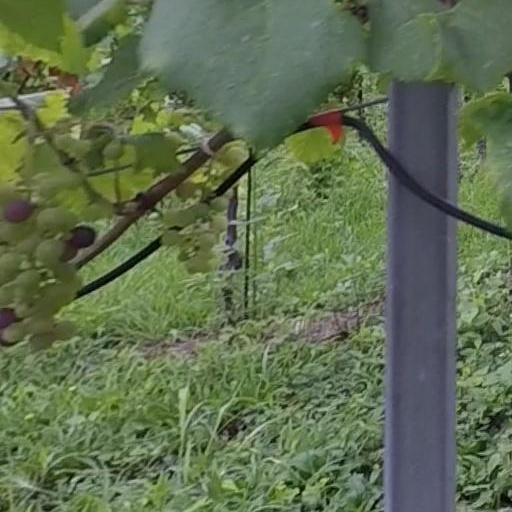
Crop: grape